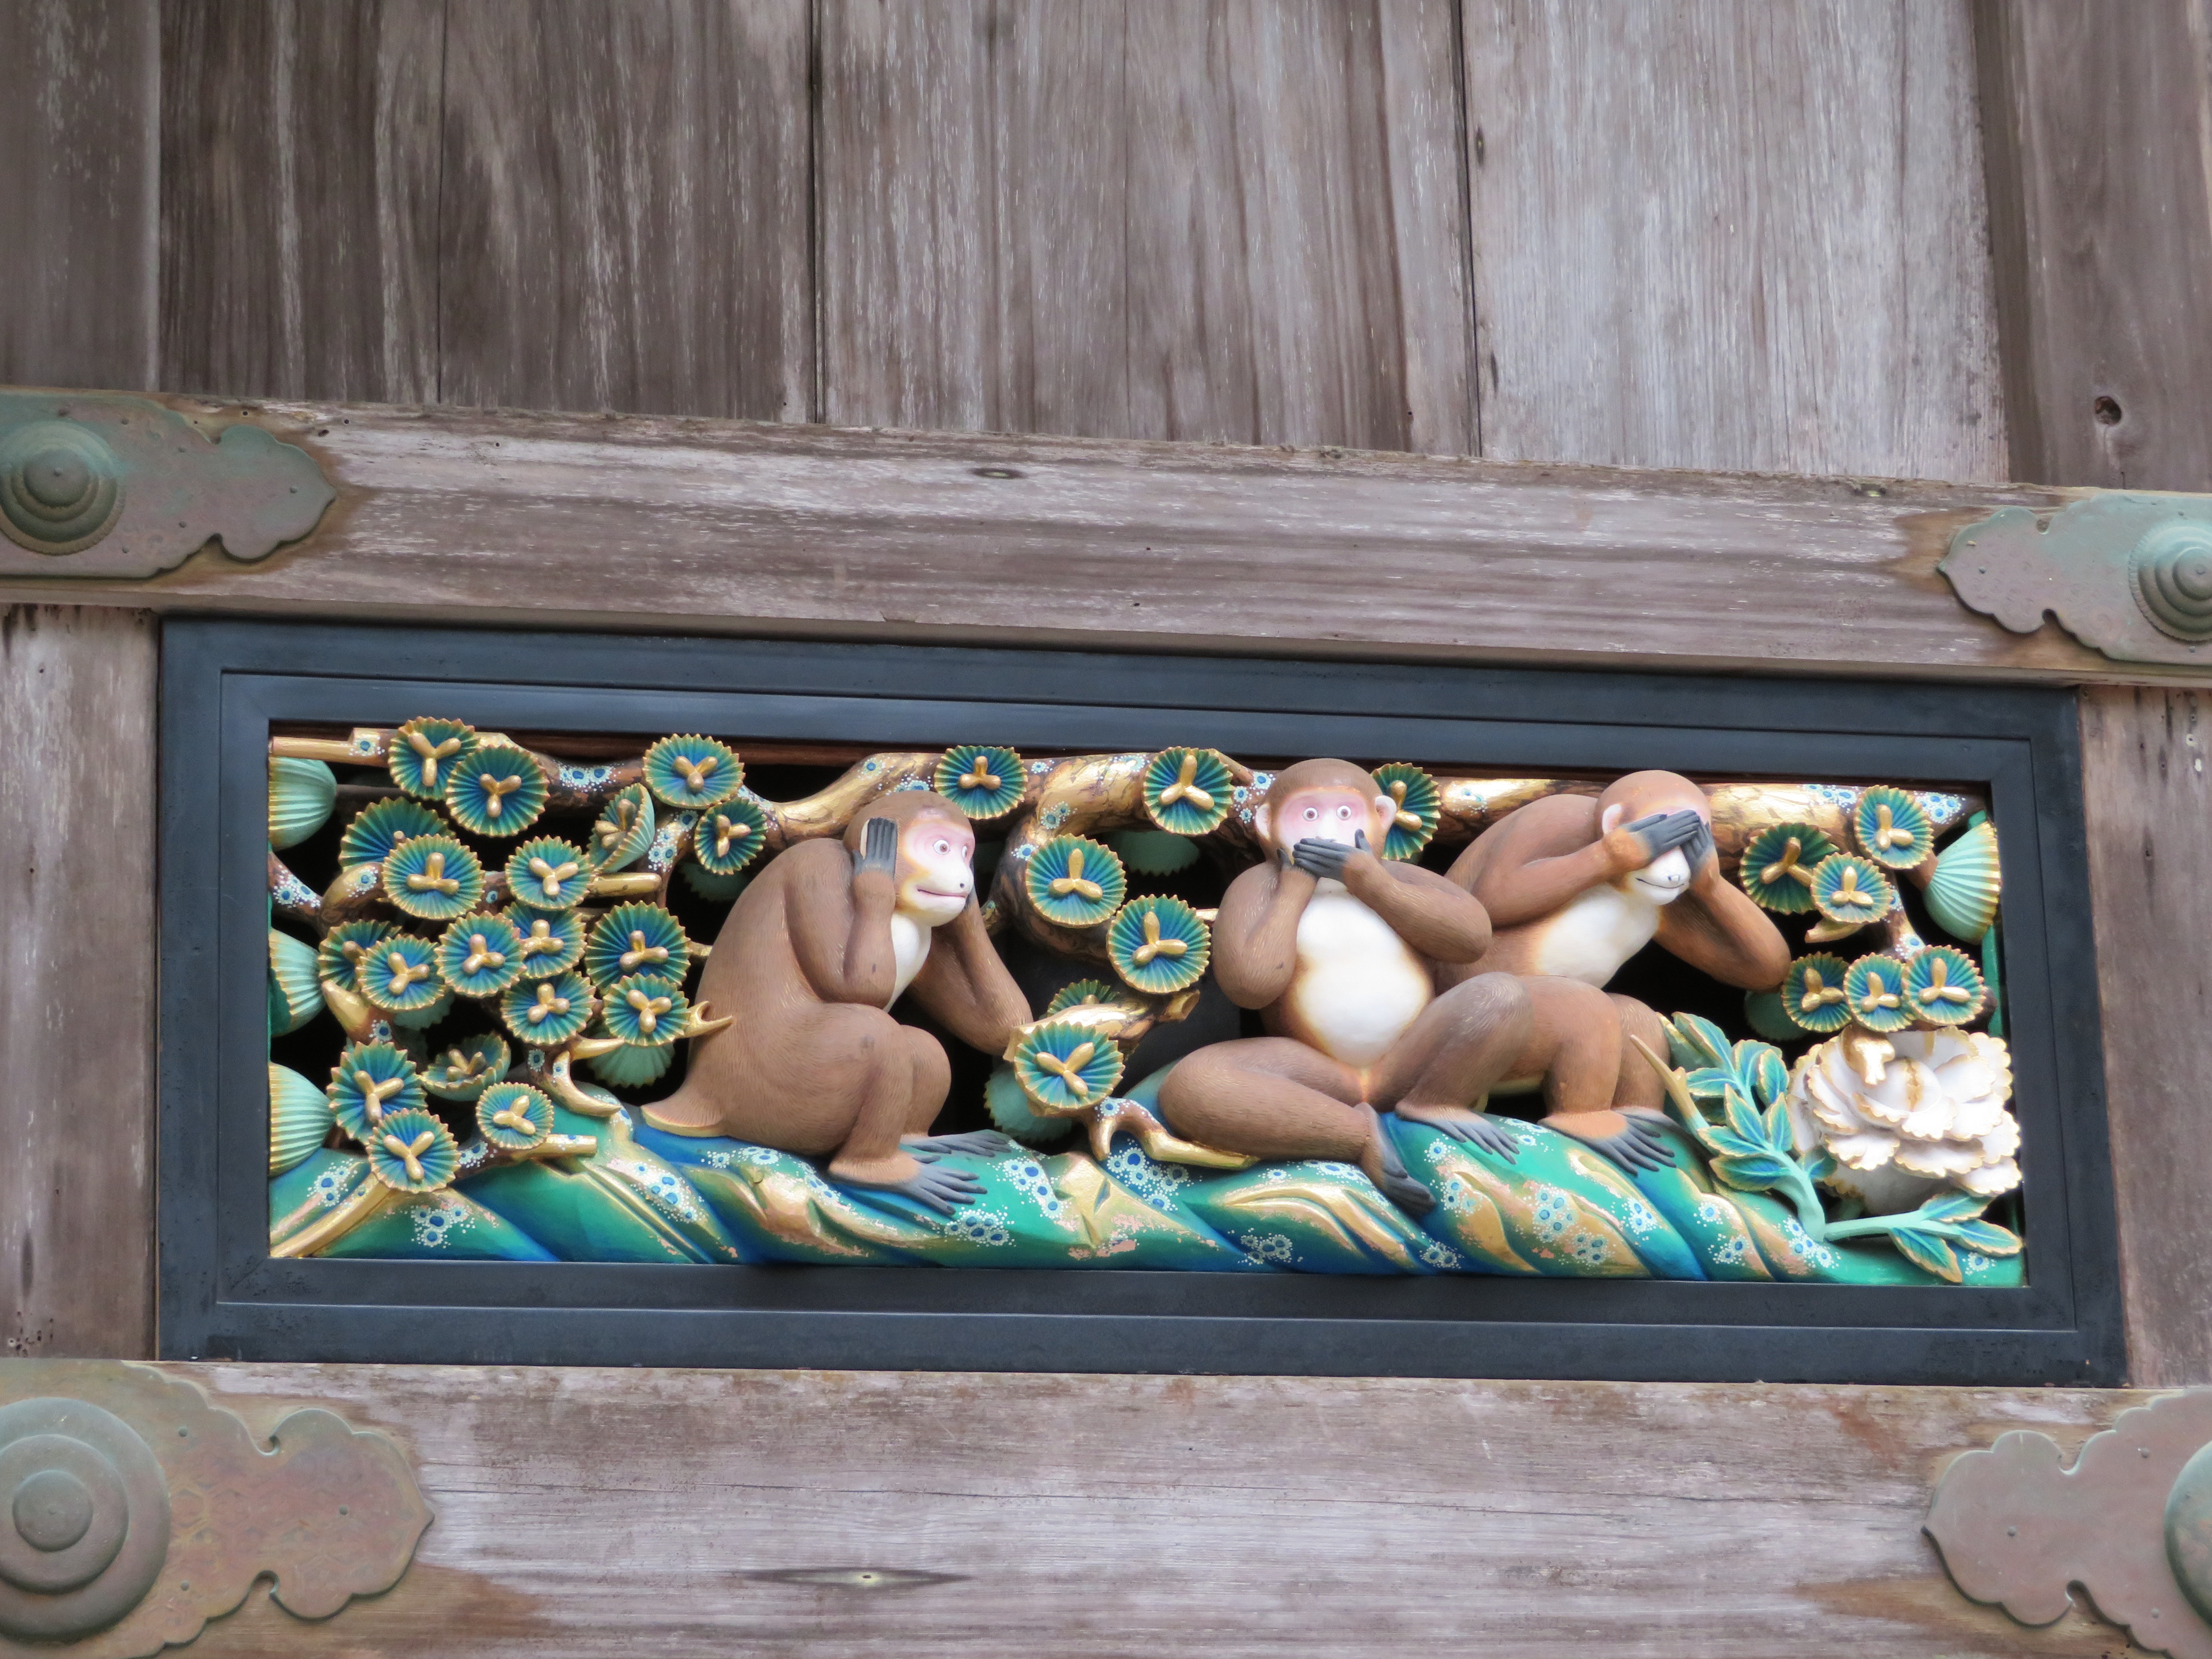
wood, window, glass, symbol, silence, monkey, painting, blind, art, picture frame, carving, 3, relief, deaf, see no evil